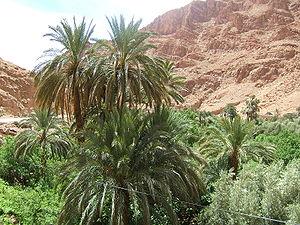
Phoenix dactylifera palmeraie, Vallée du Dadès, près de Boumalne, Maroc.
La Basse-Californie du Sud, officiellement l'État libre et souverain de Basse-Californie du Sud ou BCS est un État du Mexique, situé au nord-ouest du pays. Il est entouré par la Basse-Californie dont il est séparé par le 28ᵉ parallèle, par l'océan Pacifique et par le golfe de Californie, il a une superficie de 73 475 km² et une population de 712 029 habitants en 2015. Sa capitale est la ville de La Paz.
L'environnement en Égypte est l'environnement du pays Égypte.
Le Bélouchistan ou Baloutchistan est l'une des quatre provinces fédérées du Pakistan, qui se confond en grande partie avec la région historique du Baloutchistan qui déborde sur l'Iran et l'Afghanistan. Elle doit son nom au peuple baloutche.